Havana Harbor

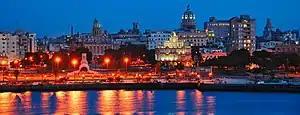
The waters of Havana Harbor, showing Old Havana at night.

It was fortified by the Spaniards in 1553 when they transferred the governor's residence to Havana from Santiago de Cuba on the eastern end of the island, thus making Havana the de facto capital. The importance of these fortifications was early recognized as English, French, and Dutch sea marauders attacked the city in the 16th century. Later fortifications included the Fortaleza de San Carlos de la Cabaña, known as La Cabaña or Fort of Saint Charles, built in the 18th-century on the elevated eastern side of the harbor entrance as the largest fortress complex in the Americas. The fort rises above the 200-foot (60 m) hilltop, beside Morro Castle. Castillo de la Real Fuerza and San Salvador de la Punta Fortress, both constructed in sixteenth century, sit on the western side of the harbor in Old Havana.